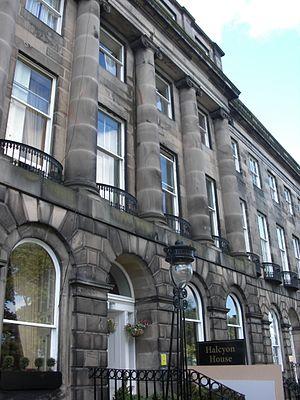
Alexander Ignatius Roche est un artiste écossais de la fin du XIXᵉ siècle et une figure importante du groupe des « Glasgow Boys ».